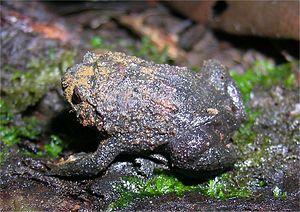
Rhombophryne coudreaui est une espèce d'amphibiens de la famille des Microhylidae.
Les amphibiens de Madagascar sont représentés exclusivement par des espèces de l'ordre des anoures.